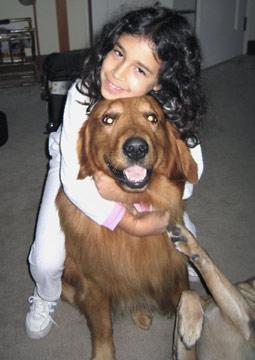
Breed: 5355-n000126-golden_retriever